Miscellany

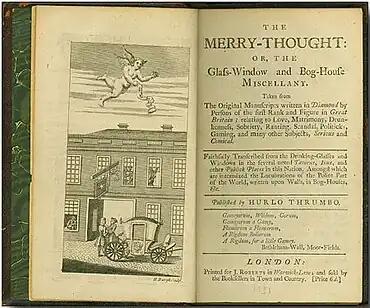
Frontispiece and title page to "The Merry Thought: or, The Glass-Window and Bog-house Miscellany", which claimed to include "the Lucubrations of the Polite Part of the World, written upon walls, in Bog-Houses" such as the one at left of the tavern shown

Throughout the 18th century, the miscellany was the customary mode through which popular verse and occasional poetry would be printed, circulated, and consumed. Michael F. Suarez, one of the leading authorities on miscellanies, states: